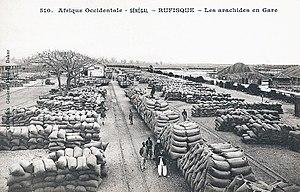
François-Edmond Fortier, Rufisque. Les arachides en gare. Afrique Occidentale - Sénégal.
La population rurale représente 55 % de la population totale du Sénégal, évaluée à 13,5 millions en décembre 2013.